Xu Xianqing

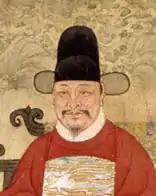
Xu Xianqing wearing common official uniform

Xu Xianqing (1537–1602), courtesy name Gongwang, pseudonym Jian'an, was a Chinese statesman in the late Ming dynasty during the reigns of the Longqing and Wanli emperors.